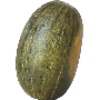
Label: melon_piel_de_sapo